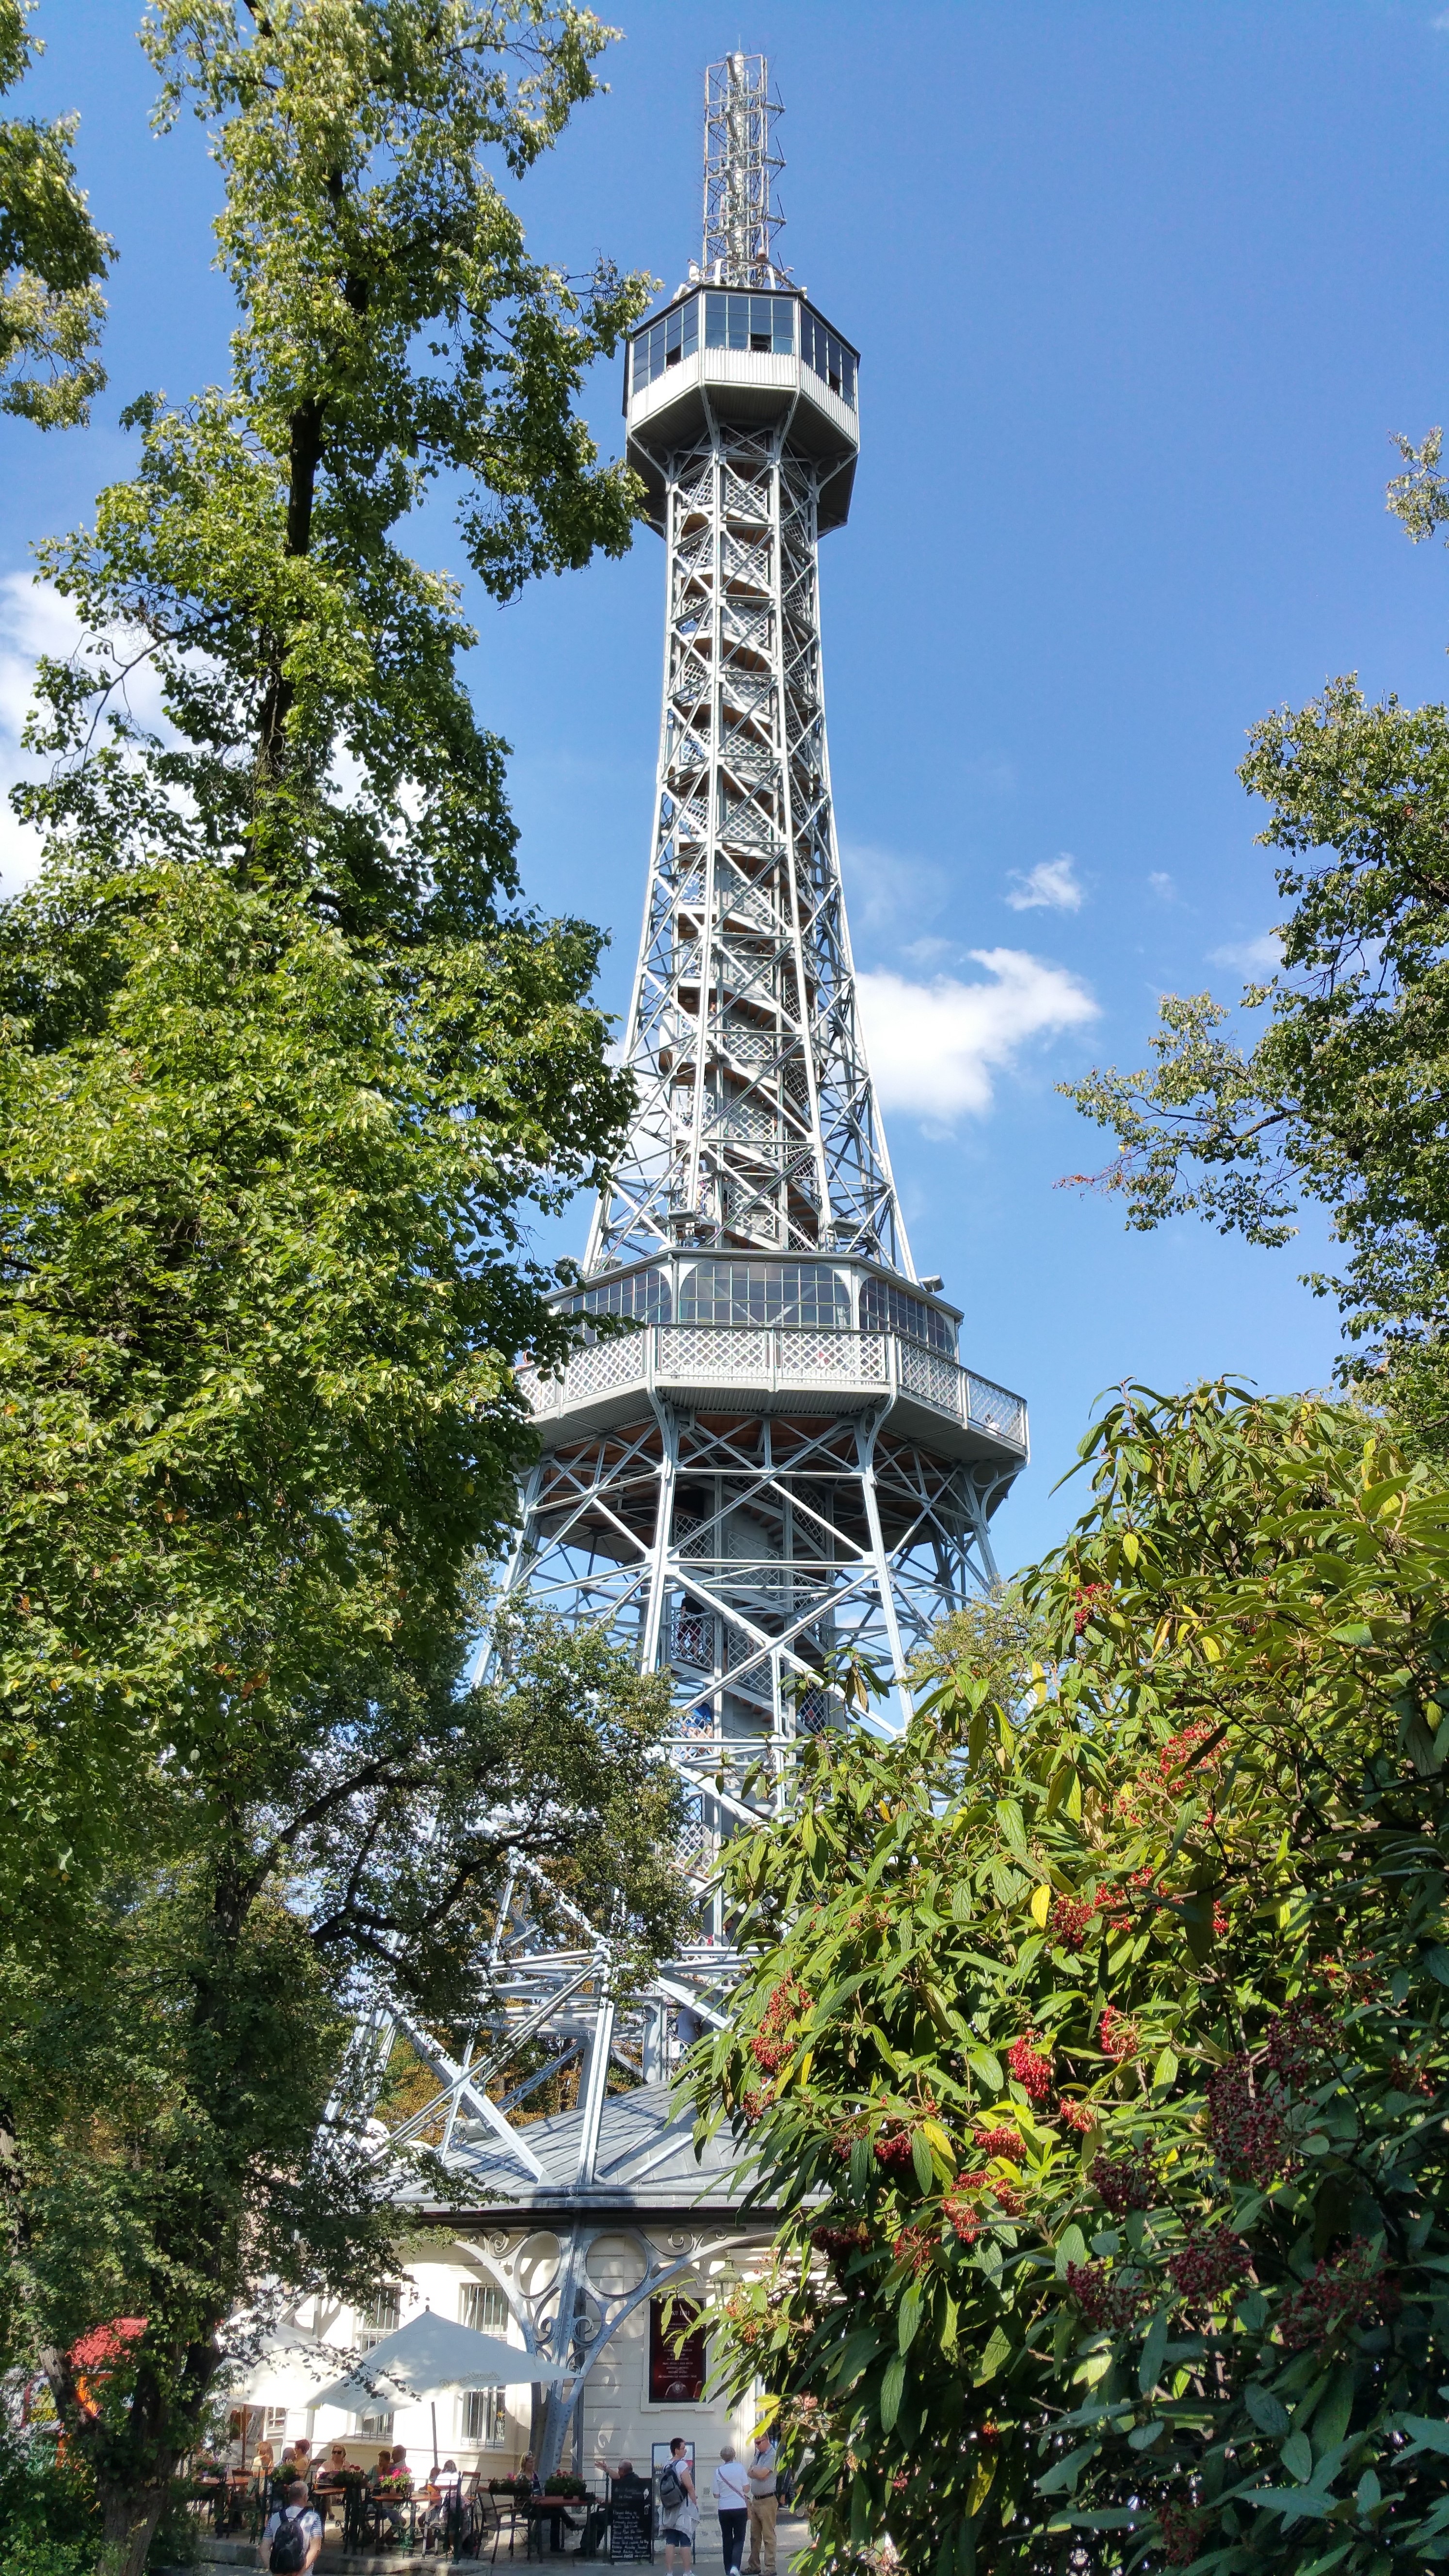
tower, park, landmark, prague, garden, czech, petrin, pagoda